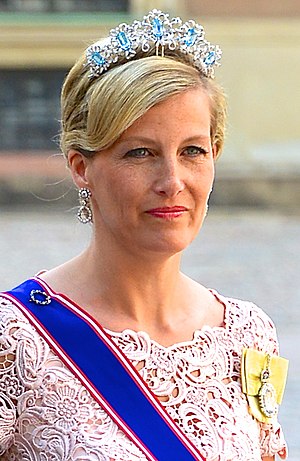
Sophie, grevinde af Wessex
Sophie Mountbatten-Windsor, grevinde af Wessex GCVO DStJ er medlem af den britiske kongefamilie.